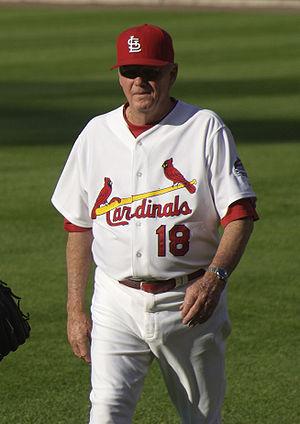
David Edwin Duncan est un receveur de baseball ayant joué dans les Ligues majeures de 1964 à 1976, participant une fois au match des étoiles. Devenu instructeur après sa carrière de joueur, Duncan est l'actuel entraîneur des lanceurs des Cardinals de Saint-Louis.